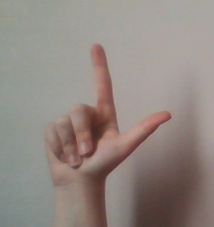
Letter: laam